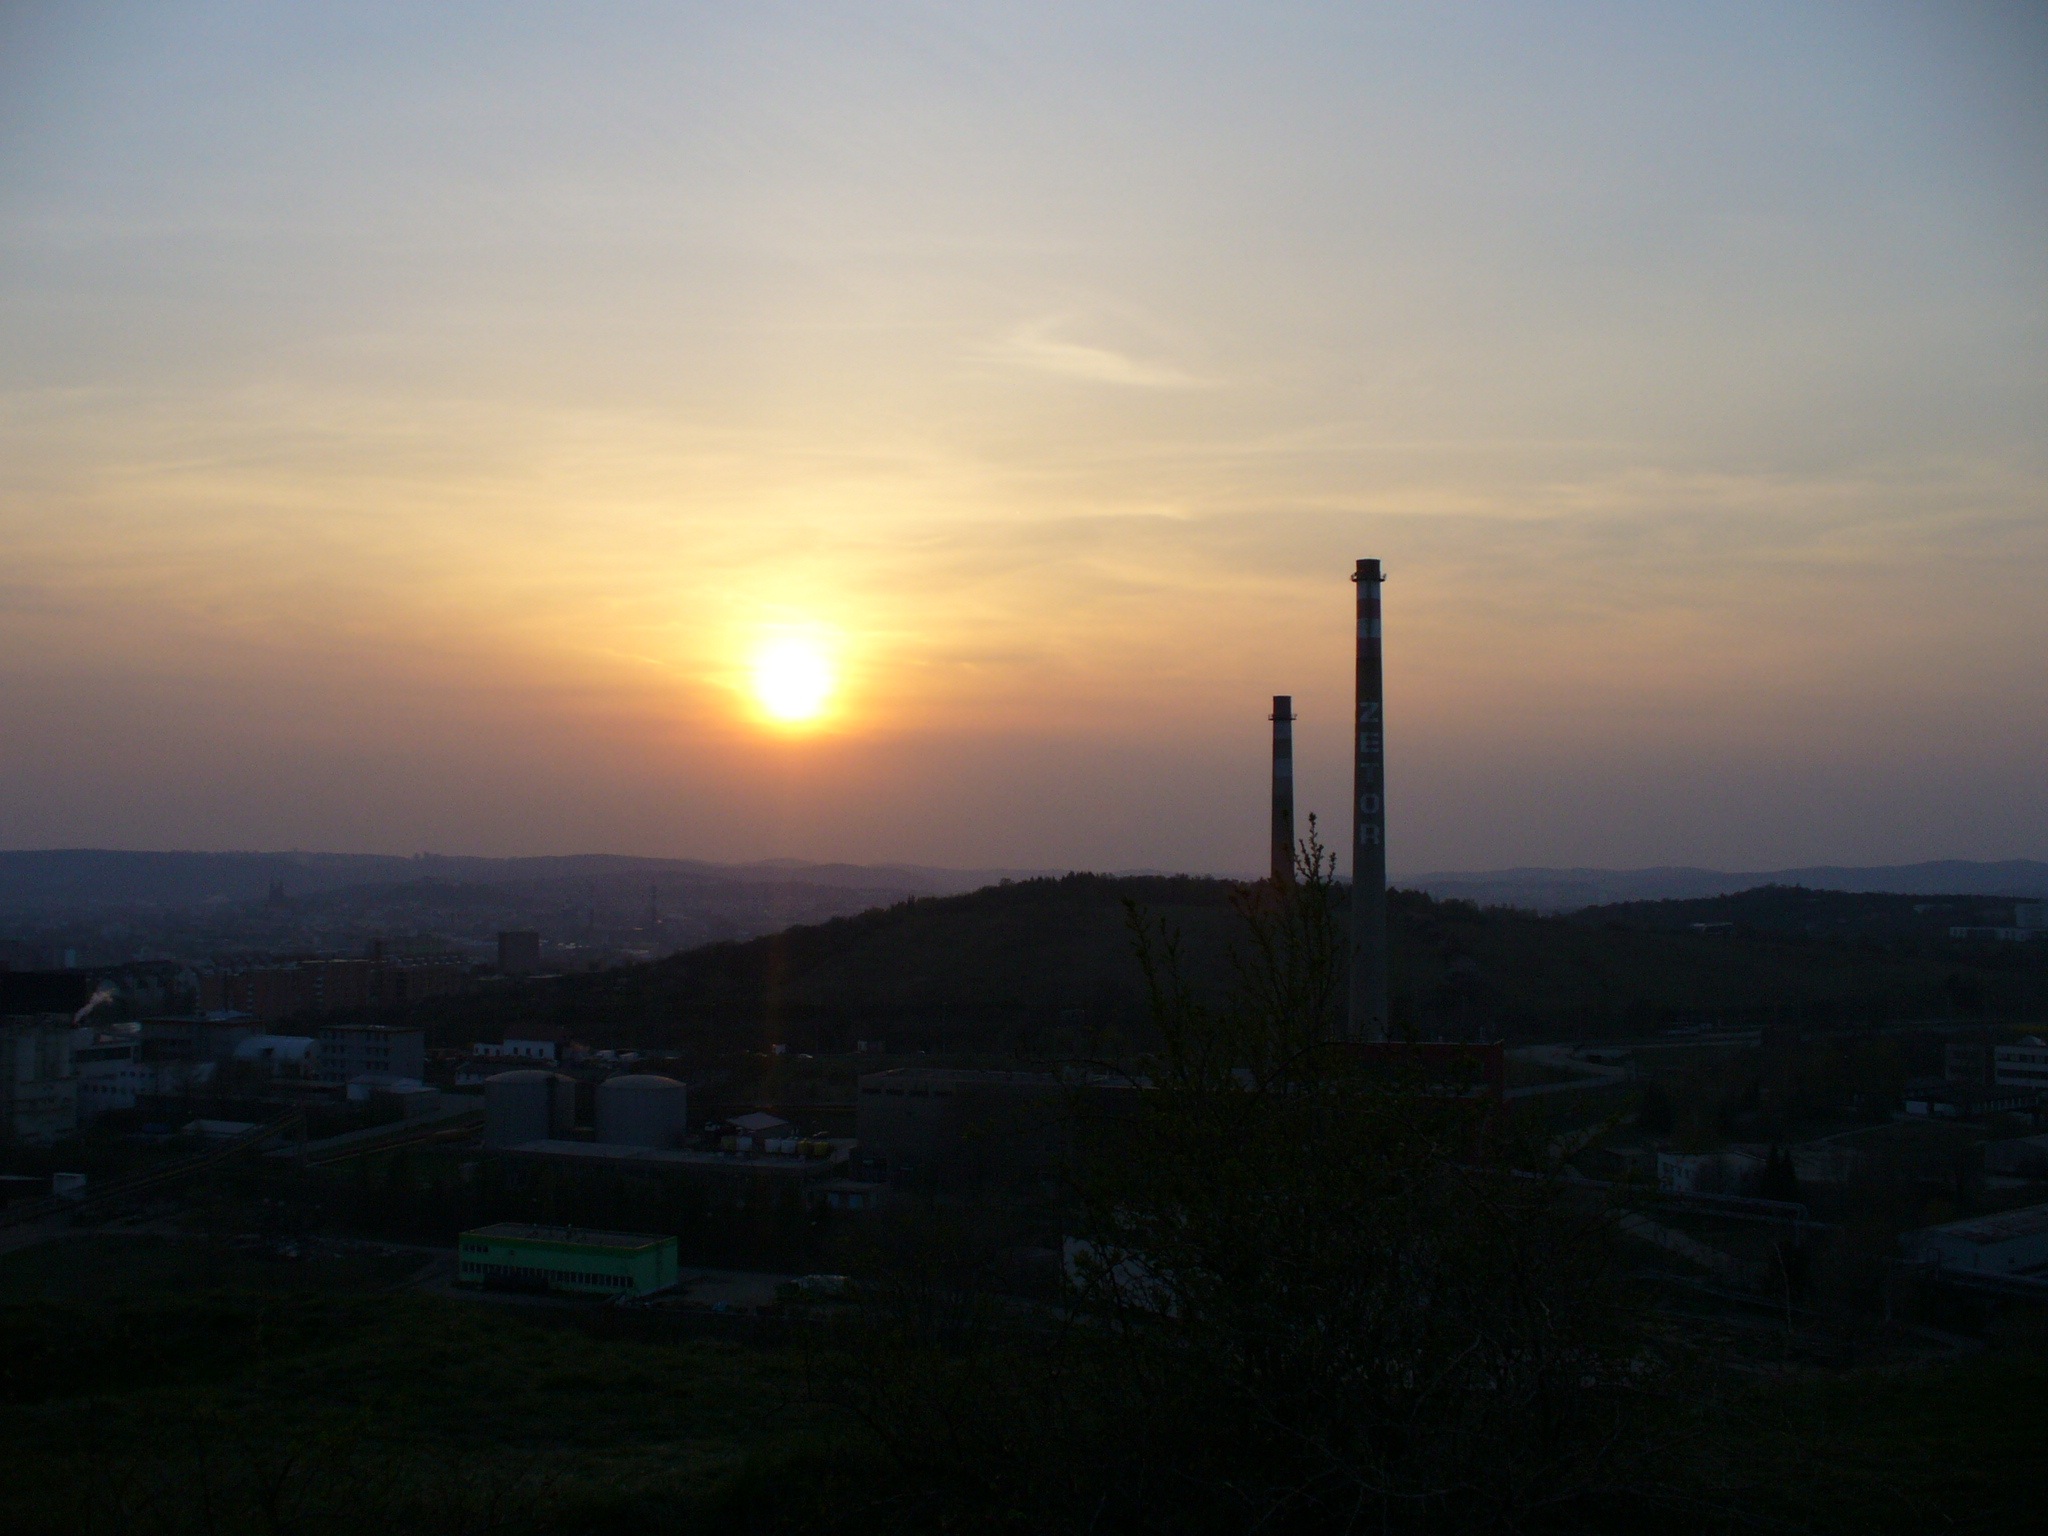
horizon, cloud, sky, sun, sunrise, sunset, sunlight, morning, hill, dawn, dusk, evening, afterglow, atmospheric phenomenon